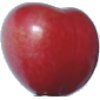
Label: Cherry 2